Niccoline Chapel

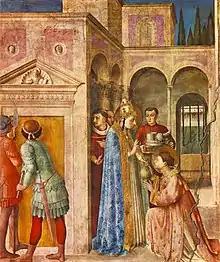
"St. Lawrence Receiving the Treasures of the Church", 322 x 412 mm.

The scenes of St. Stephen follow the Biblical account in the Acts of the Apostles, while those of St. Laurence are patterned after the older cycles in the basilica of San Lorenzo fuori le Mura, where he is buried. Stephen was a Greek-speaking Jew, one of the first deacons named in Jerusalem by St. Peter – "Ordination of St Stephen" with "St Stephen distributing Alms" (lunette). His prayers ("The Prayer of St. Stephen") earned him the hostility of his opponents in the city, who eventually stoned him to death in front of the city gate.